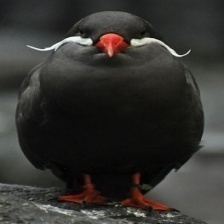
Species: INCA TERN
Scientific name: LAROSTERNA INCA